History of Grand Rapids, Michigan

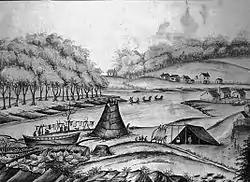
A sketch of Grand Rapids in 1831. The collection of houses across the river on its west side is the Baptist mission. The three buildings in the middle right are Louis Campau's trading post.

For thousands of years, succeeding cultures of indigenous peoples occupied the area. Over 2000 years ago, people associated with the Hopewell culture occupied the Grand River Valley. Later, a tribe from the Ottawa River traveled to the Grand River valley, fighting three battles with the Prairie Indians who were established in the area. The tribe later split, with the Chippewas settling in the northern lower peninsula, the Pottawatomies staying south of the Kalamazoo River and the Ottawa staying in central Michigan.